Electroreception and electrogenesis

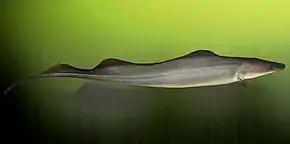
Hans Lissmann discovered electroreception in 1950 through his observations of "Gymnarchus niloticus".

In 1678, while doing dissections of sharks, the Italian physician Stefano Lorenzini discovered organs on their heads now called ampullae of Lorenzini. He published his findings in "Osservazioni intorno alle torpedini". The electroreceptive function of these organs was established by R. W. Murray in 1960.